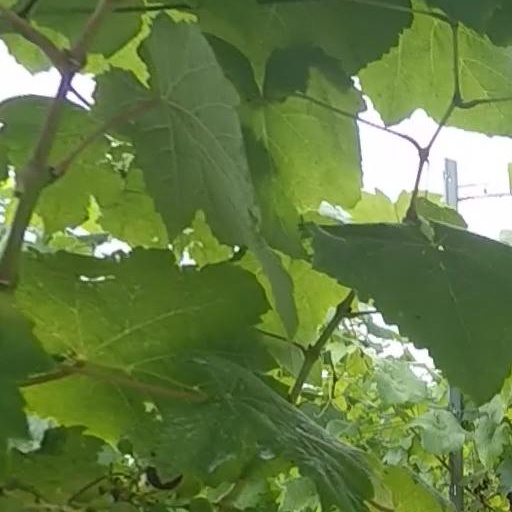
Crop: grape